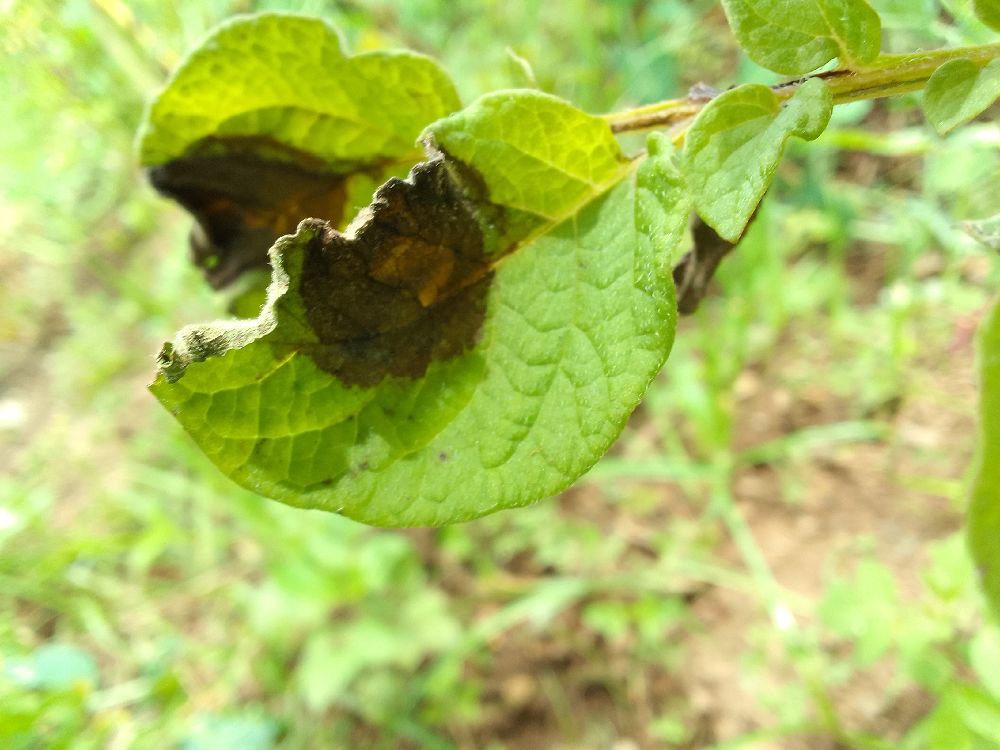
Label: Late blight